Spring Lake Community Center

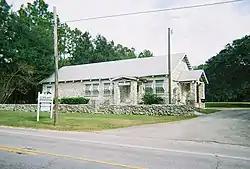

Spring Lake Community Center is a national historic site located at 4184 Spring Lake Highway, Spring Lake, Florida in Hernando County.